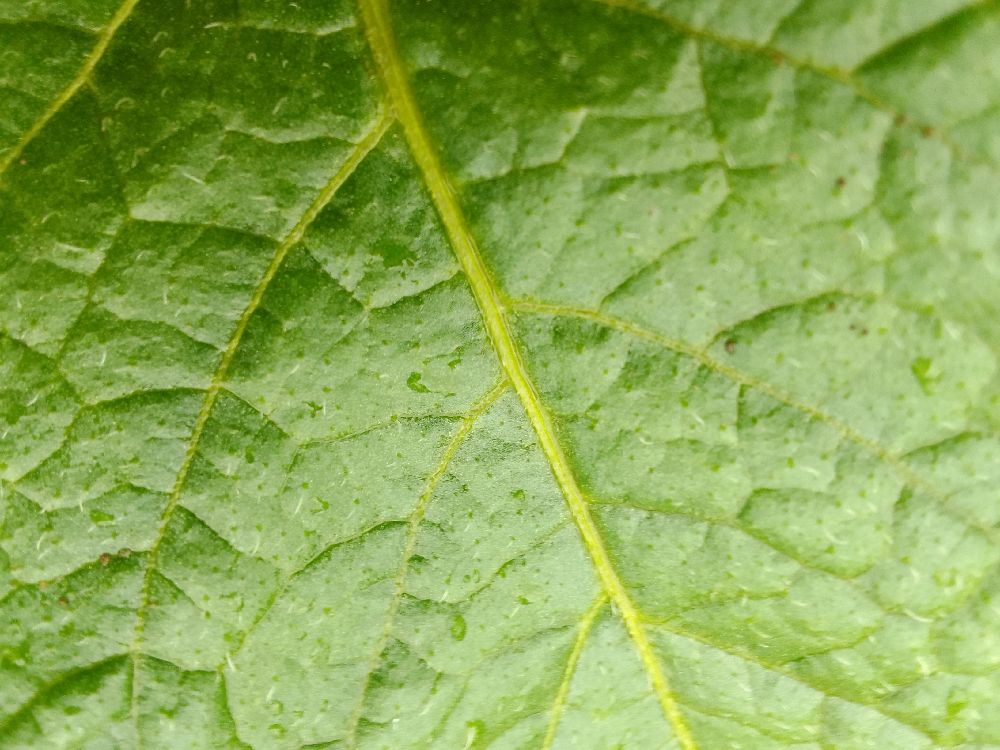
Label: Healthy